Henry Stafford-Howard, 1st Earl of Stafford

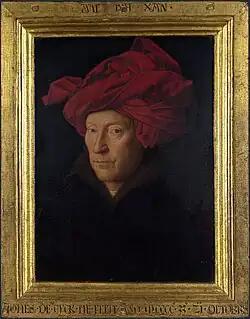
"Portrait of a Man (Self Portrait?)", 25.5 × 19cm, 1433. National Gallery, London.

On 6 April 1694, he married the much younger Claude Charlotte de Gramont (–1739) at Saint-Germain-en-Laye. She had served as lady-in-waiting ("demoiselle d'honneur") to the Dauphine. the eldest daughter of Count Philibert de Gramont, who had served with Louis, Grand Condé, and Elizabeth Hamilton (a daughter of Sir George Hamilton). Reportedly, not long after their marriage, she "separated from him, and by 1700 was the object of his hatred".